Strfkr

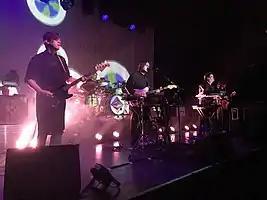
Strfkr performing at the Depot in Salt Lake City, Utah, in June 2022

Strfkr (a disemvowelment, as well as the letter C, of "Starfucker"), stylized in all caps, is an American indie rock band from Portland, Oregon. It began in 2007 as a solo project of Joshua Hodges.